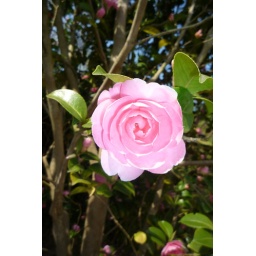
Don't know the name of the flower but these grow on a tree in my garden.